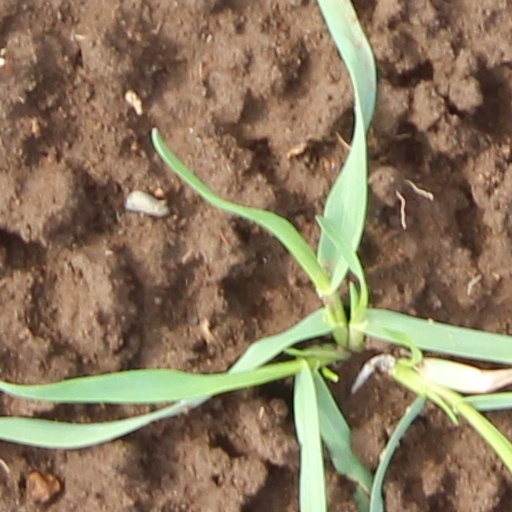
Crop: wheat